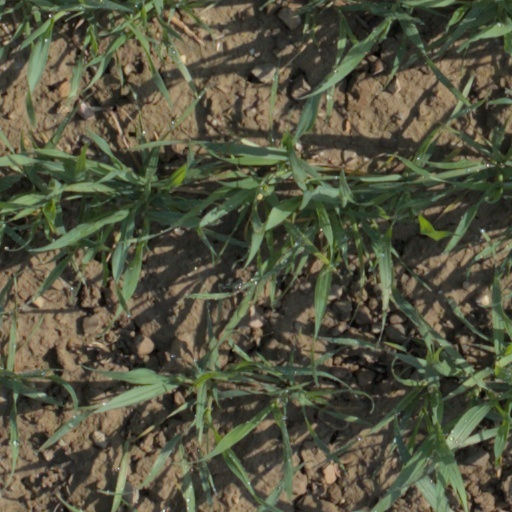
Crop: wheat